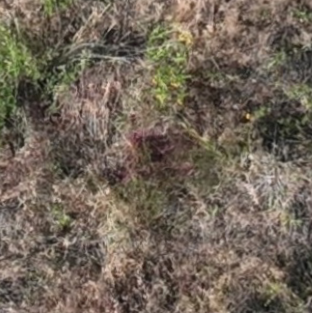
Month: july
Dye color: red
Dye concentration: high